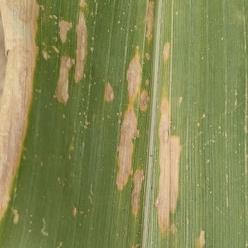
Crop: Maize
Condition: curvulariosis-d